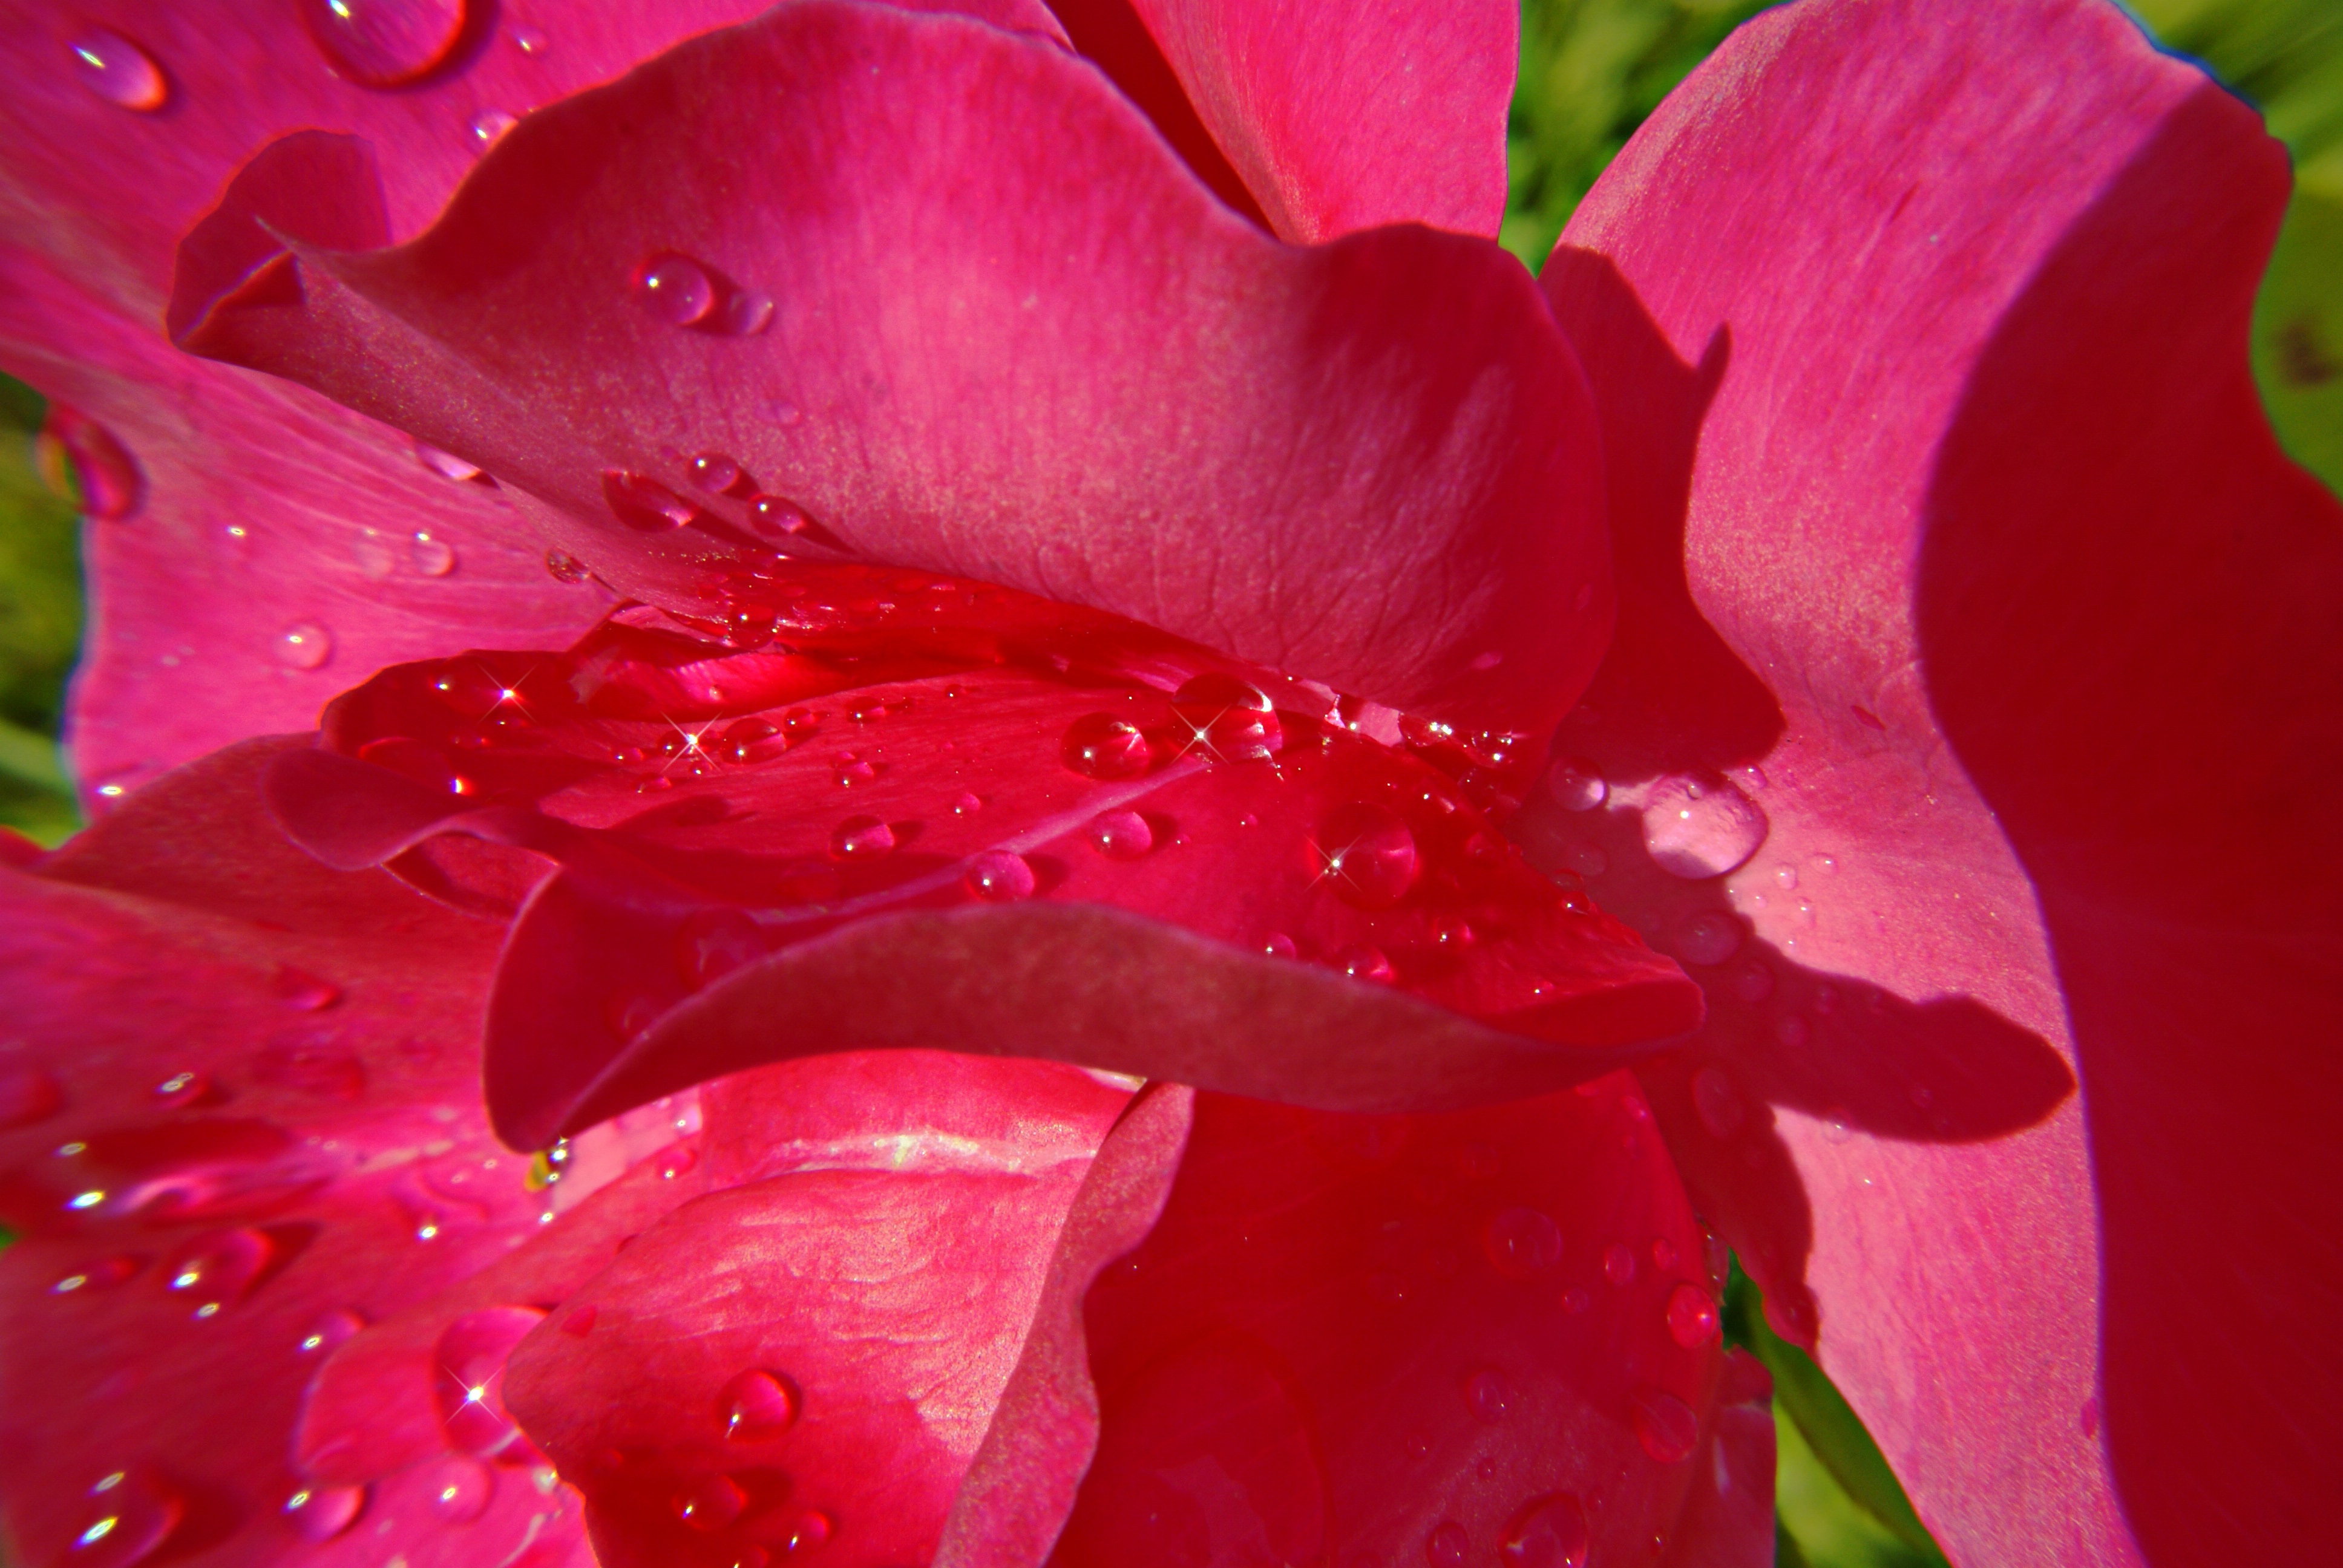
nature, blossom, dew, plant, photography, flower, petal, red, pink, flora, flowers, close up, petals, shrub, macro photography, rosebush, flowering plant, plant stem, land plant